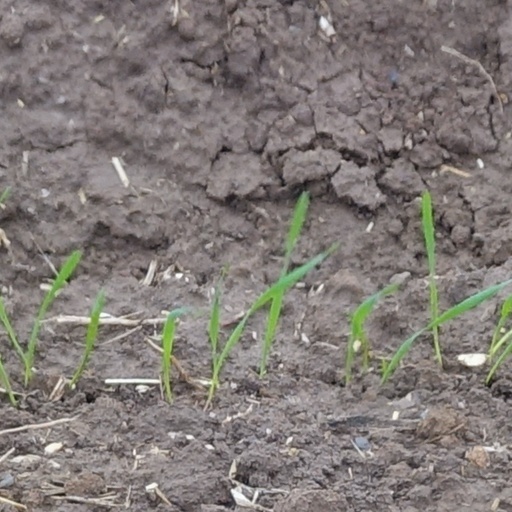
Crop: wheat